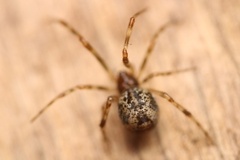
Species: Parasteatoda_tepidariorum